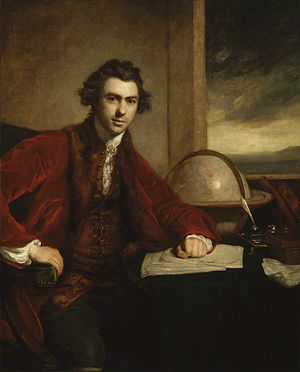
Joseph Banks
Sir Joseph Banks var en engelsk naturalist og botaniker som deltog i James Cooks første store opdagelsesrejse fra 1768–1771 på skibet HMB Endeavour. Dette resulterede i at 75 arter blev beskrevet og navngivet af Banks. Det er hans fortjeneste at den vestlige verden blev introduceret for eukalyptus, akacie, mimosa, og en hel slægt fik også navn efter Banks; Banksia.